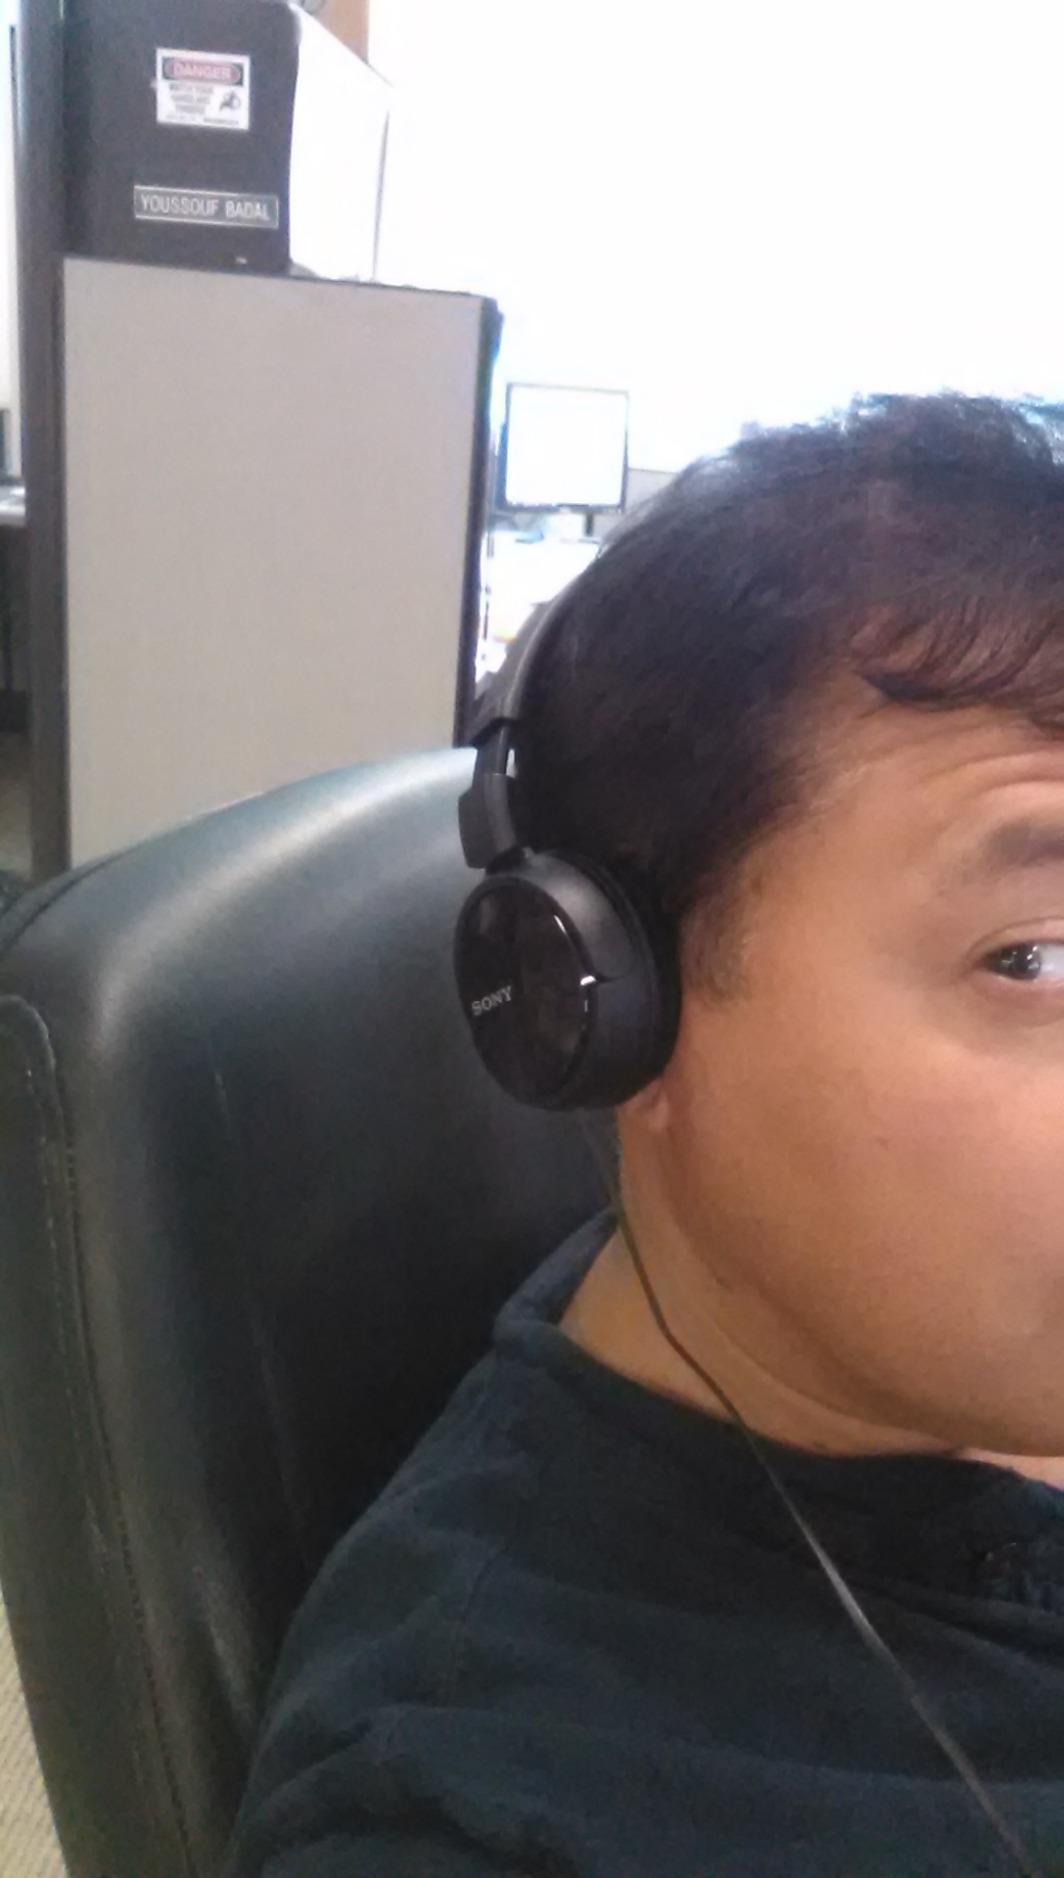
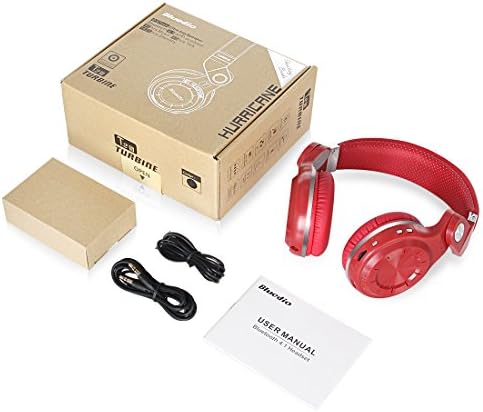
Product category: headphones
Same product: no